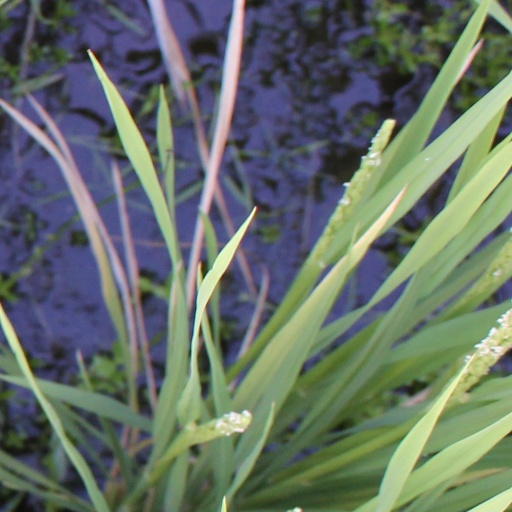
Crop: rice